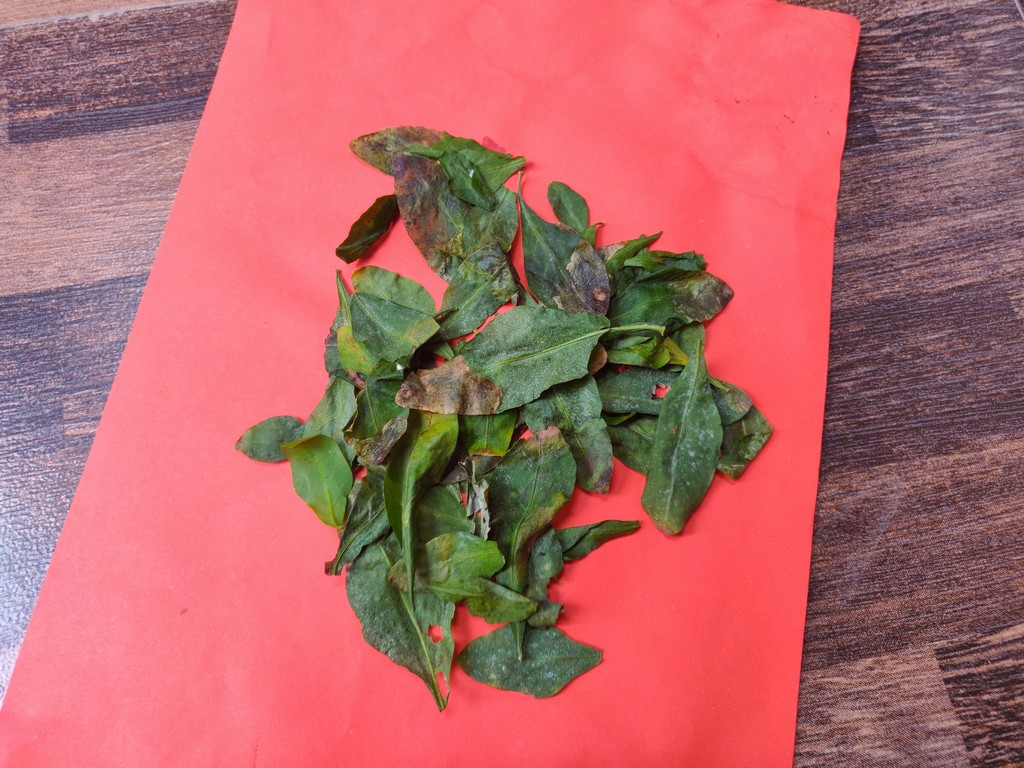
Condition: Unhealthy
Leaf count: multiple
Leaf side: unknown